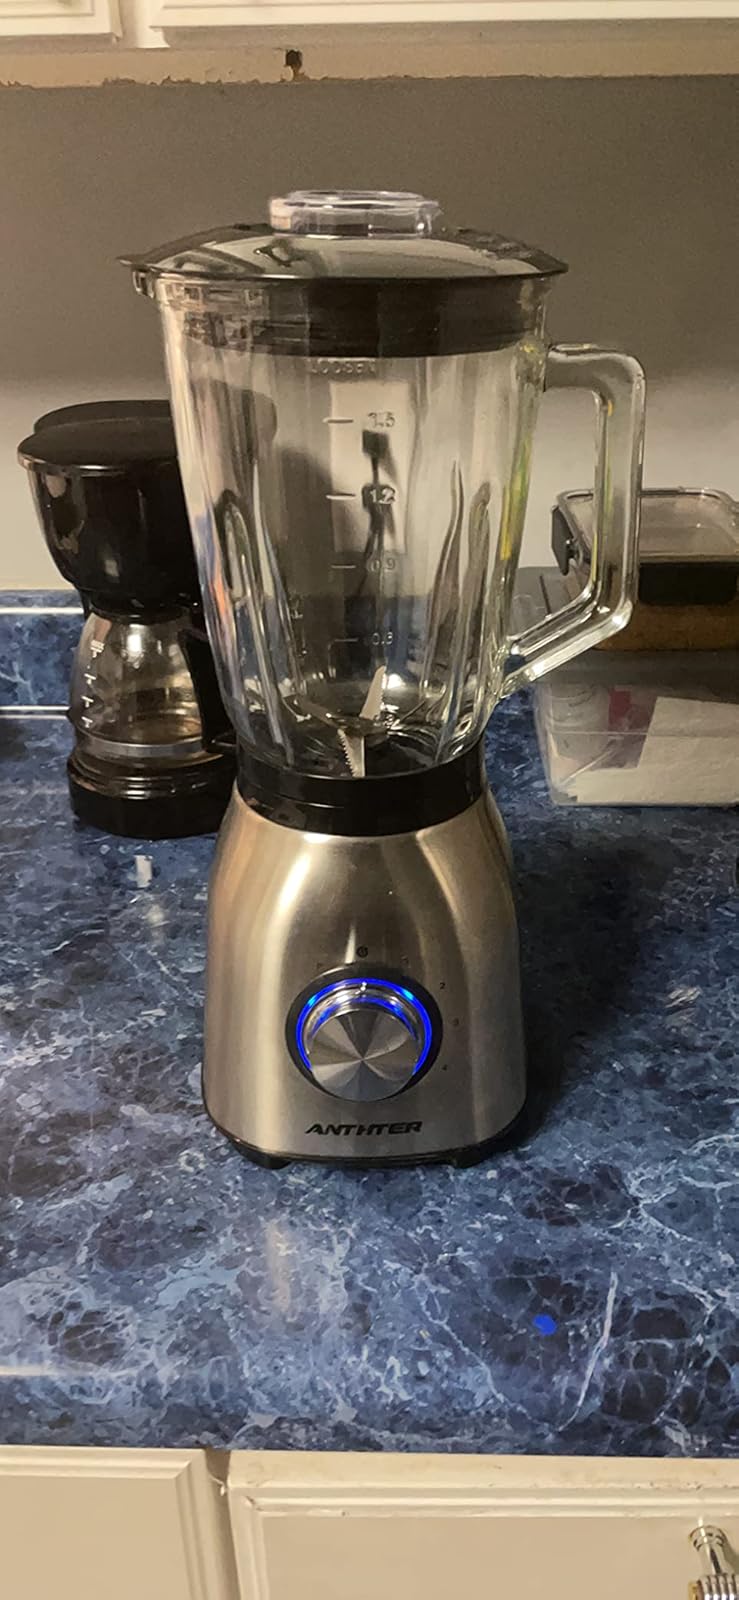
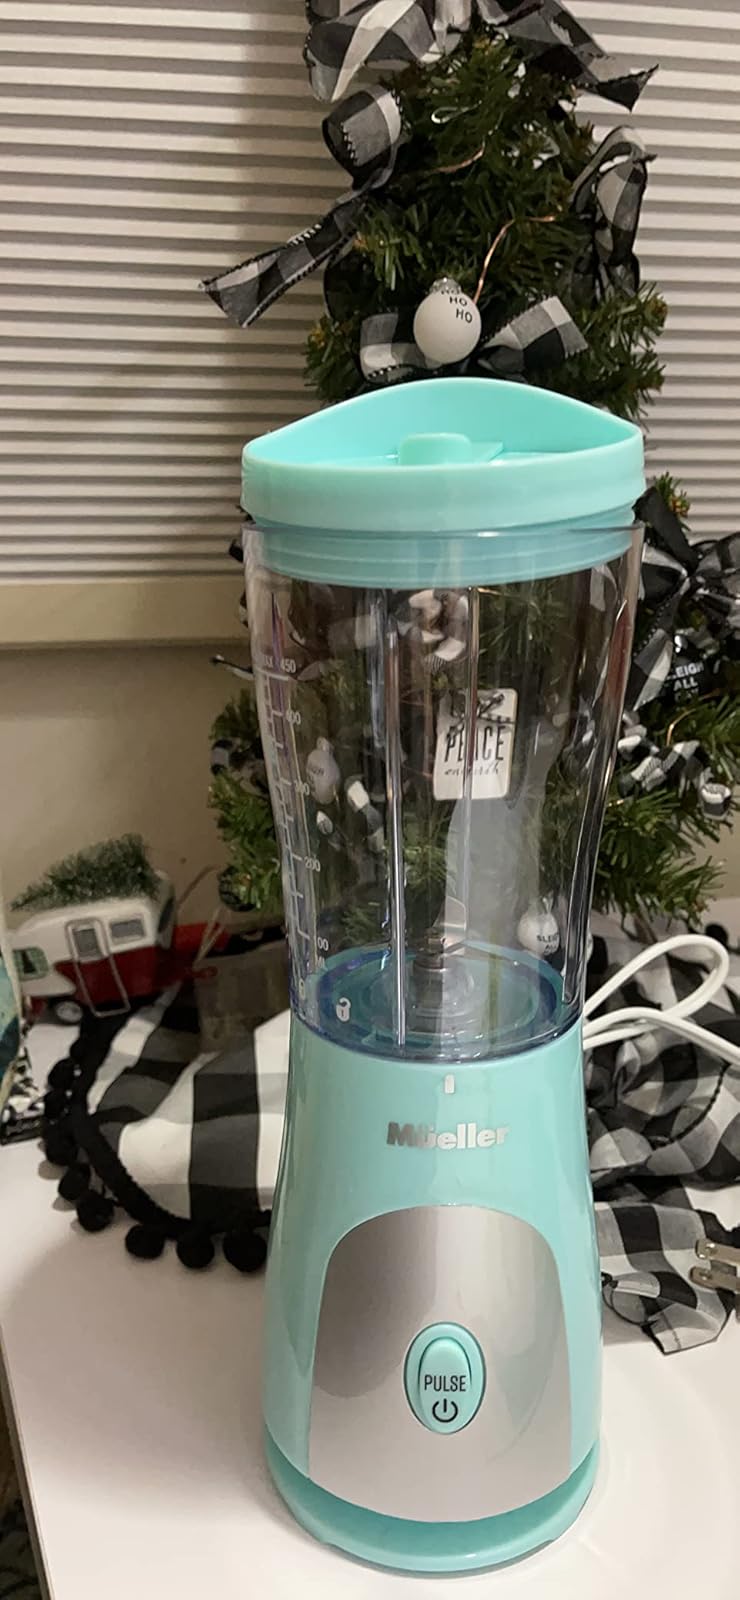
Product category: items_blender
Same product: no